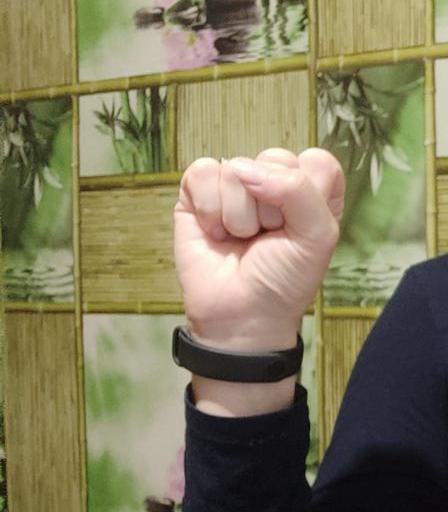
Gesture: fist